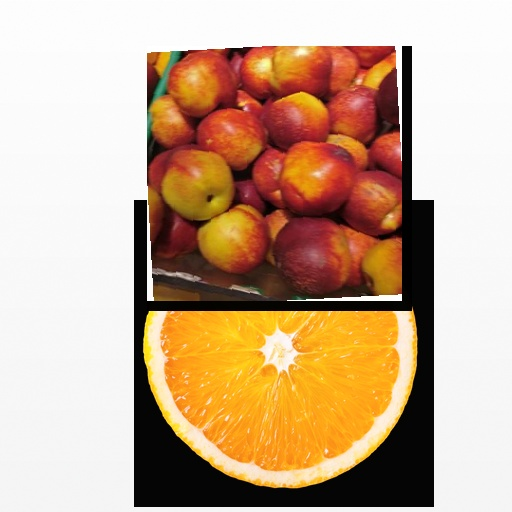
Food items: nectarine, orange